Araki Syuseikan Museum

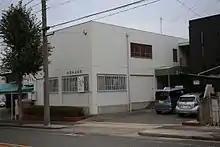
Araki Syuseikan Museum in Nagoya

The Araki Shuseikan Museum (荒木集成館 "Araki Shūseikan") is an art museum located in Tenpaku-ku, Nagoya, central Japan.